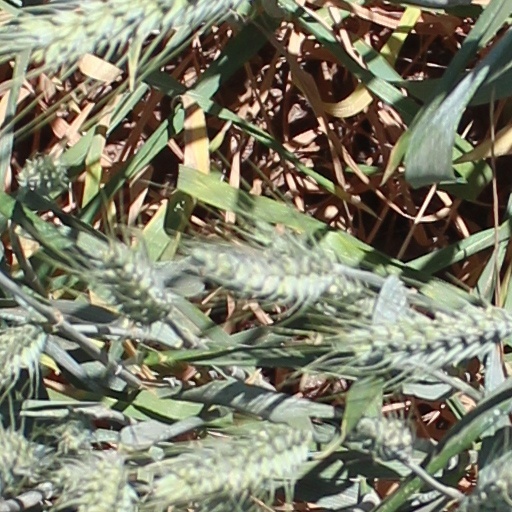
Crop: wheat